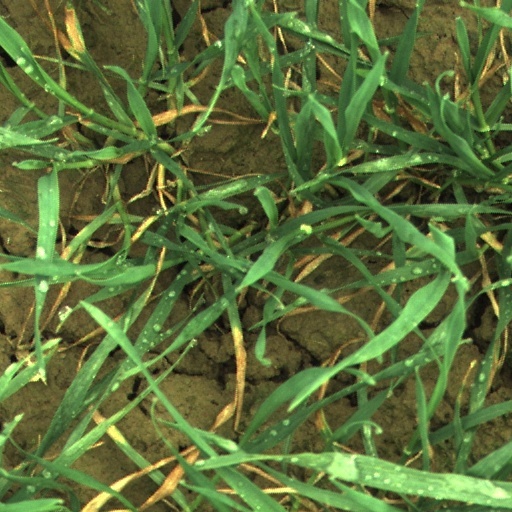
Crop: wheat